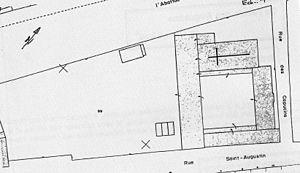
Le Collège Saint-Augustin, Séminaire Épiscopal se situe dans la commune française de Bitche et le département de la Moselle. Il s'agit d'un établissement d'enseignement et de formation relevant directement de Mᵍʳ l'Évêque de Metz, qui en définit la spécificité. Le collège Saint-Augustin a été sous contrat avec l'État de 1969 à 2012, ayant statut cultuel public. Le Collège a été fermé le 31 août 2012 à cause de coûts de structure et de rénovation trop élevés. Les locaux ont depuis été rachetés par la société Thetys 1,1 million d’euros.
Le Collège Saint-Augustin, Séminaire Épiscopal se situe dans la commune française de Bitche et le département de la Moselle. Il s'agit d'un établissement d'enseignement et de formation relevant directement de Mᵍʳ l'Évêque de Metz, qui en définit la spécificité. Le collège Saint-Augustin est sous contrat avec l'État depuis 1969, ayant statut cultuel public.